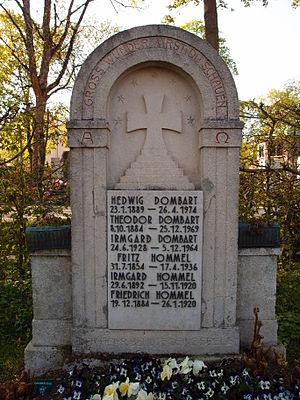
Fritz Hommel, né en 1854 et décédé en 1936, est un orientaliste allemand.